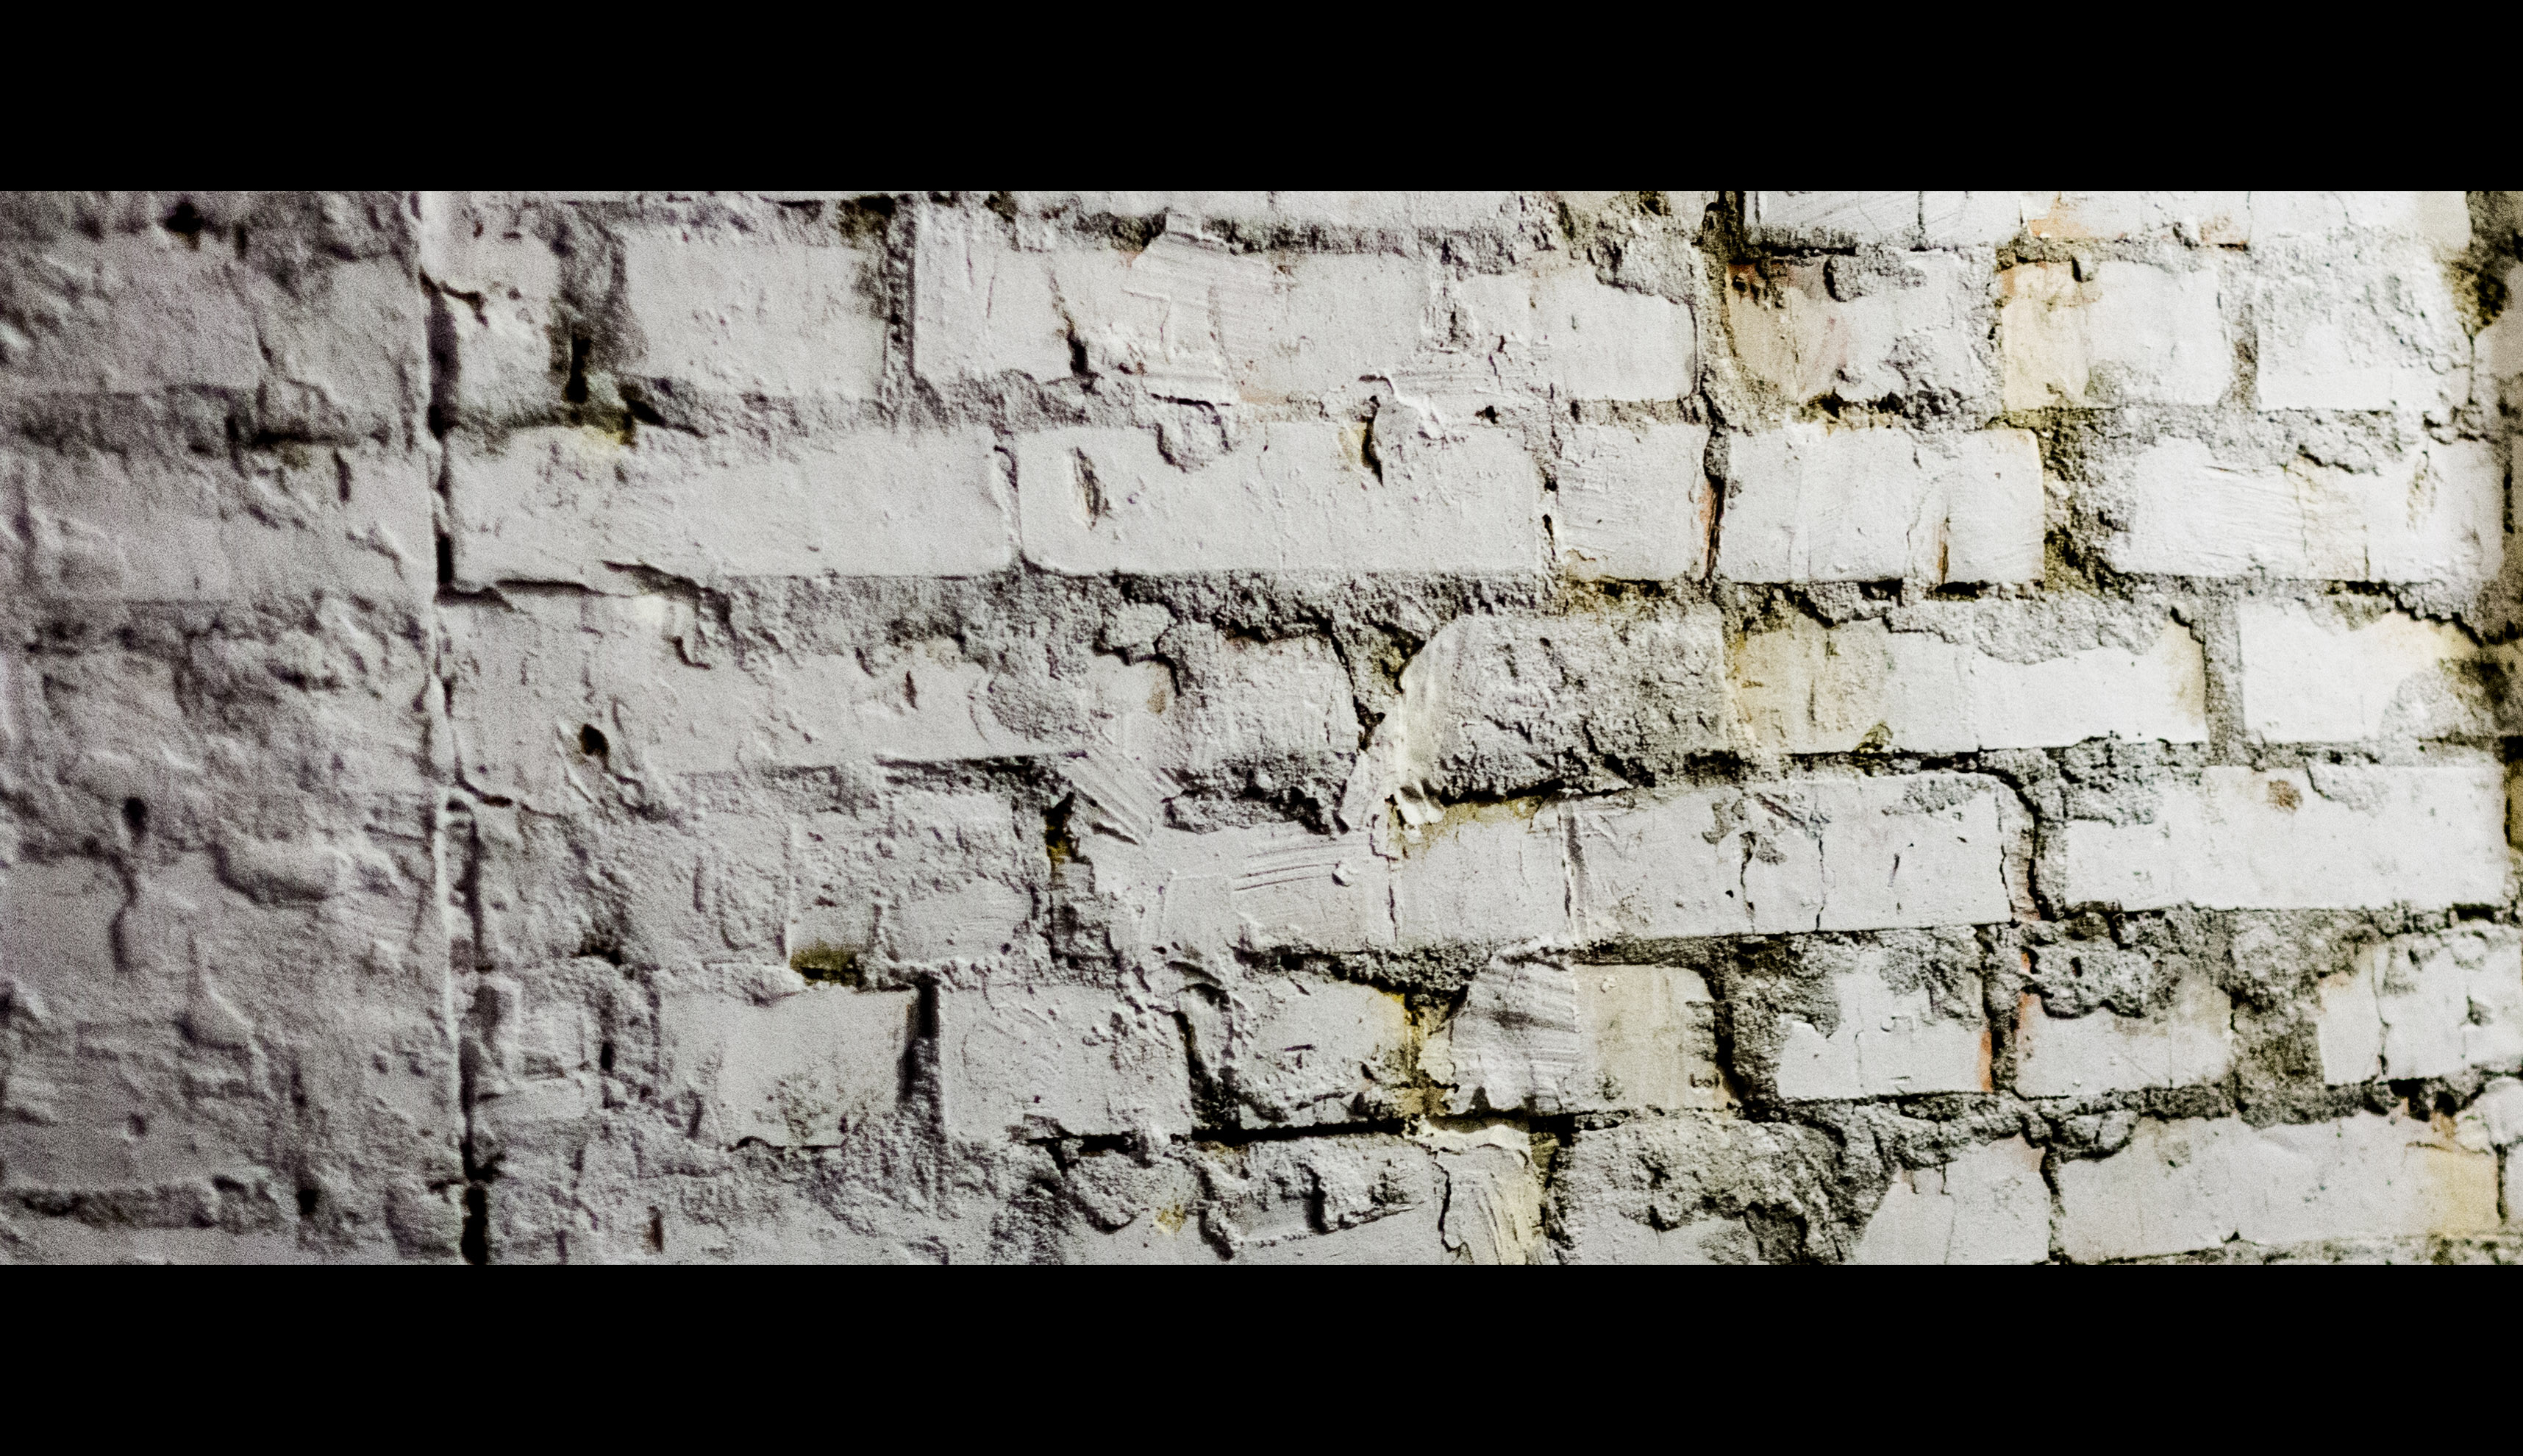
wall, wood, rectangle, brickwork, font, brick, Tints and shades, trunk, stone wall, pattern, monochrome photography, rock, monochrome, plant, building material, cobblestone, metal, flooring